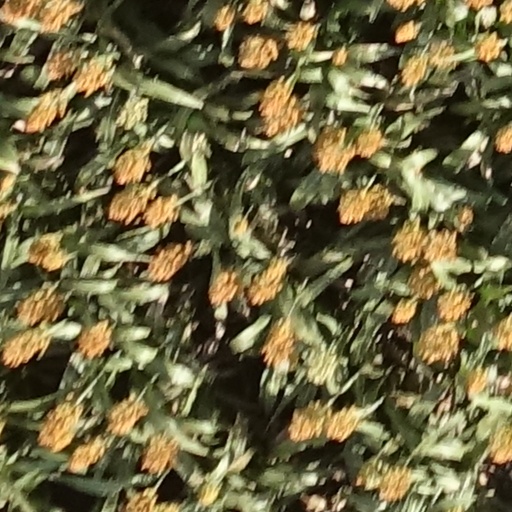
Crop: sorghum